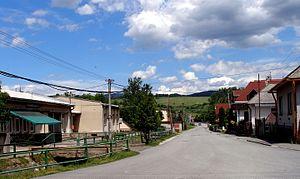
Rožkovany est un village de Slovaquie situé dans la région de Prešov.